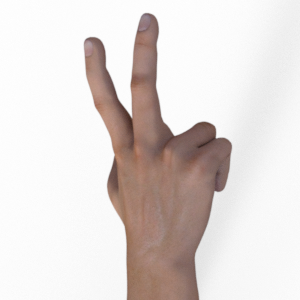
Label: scissors